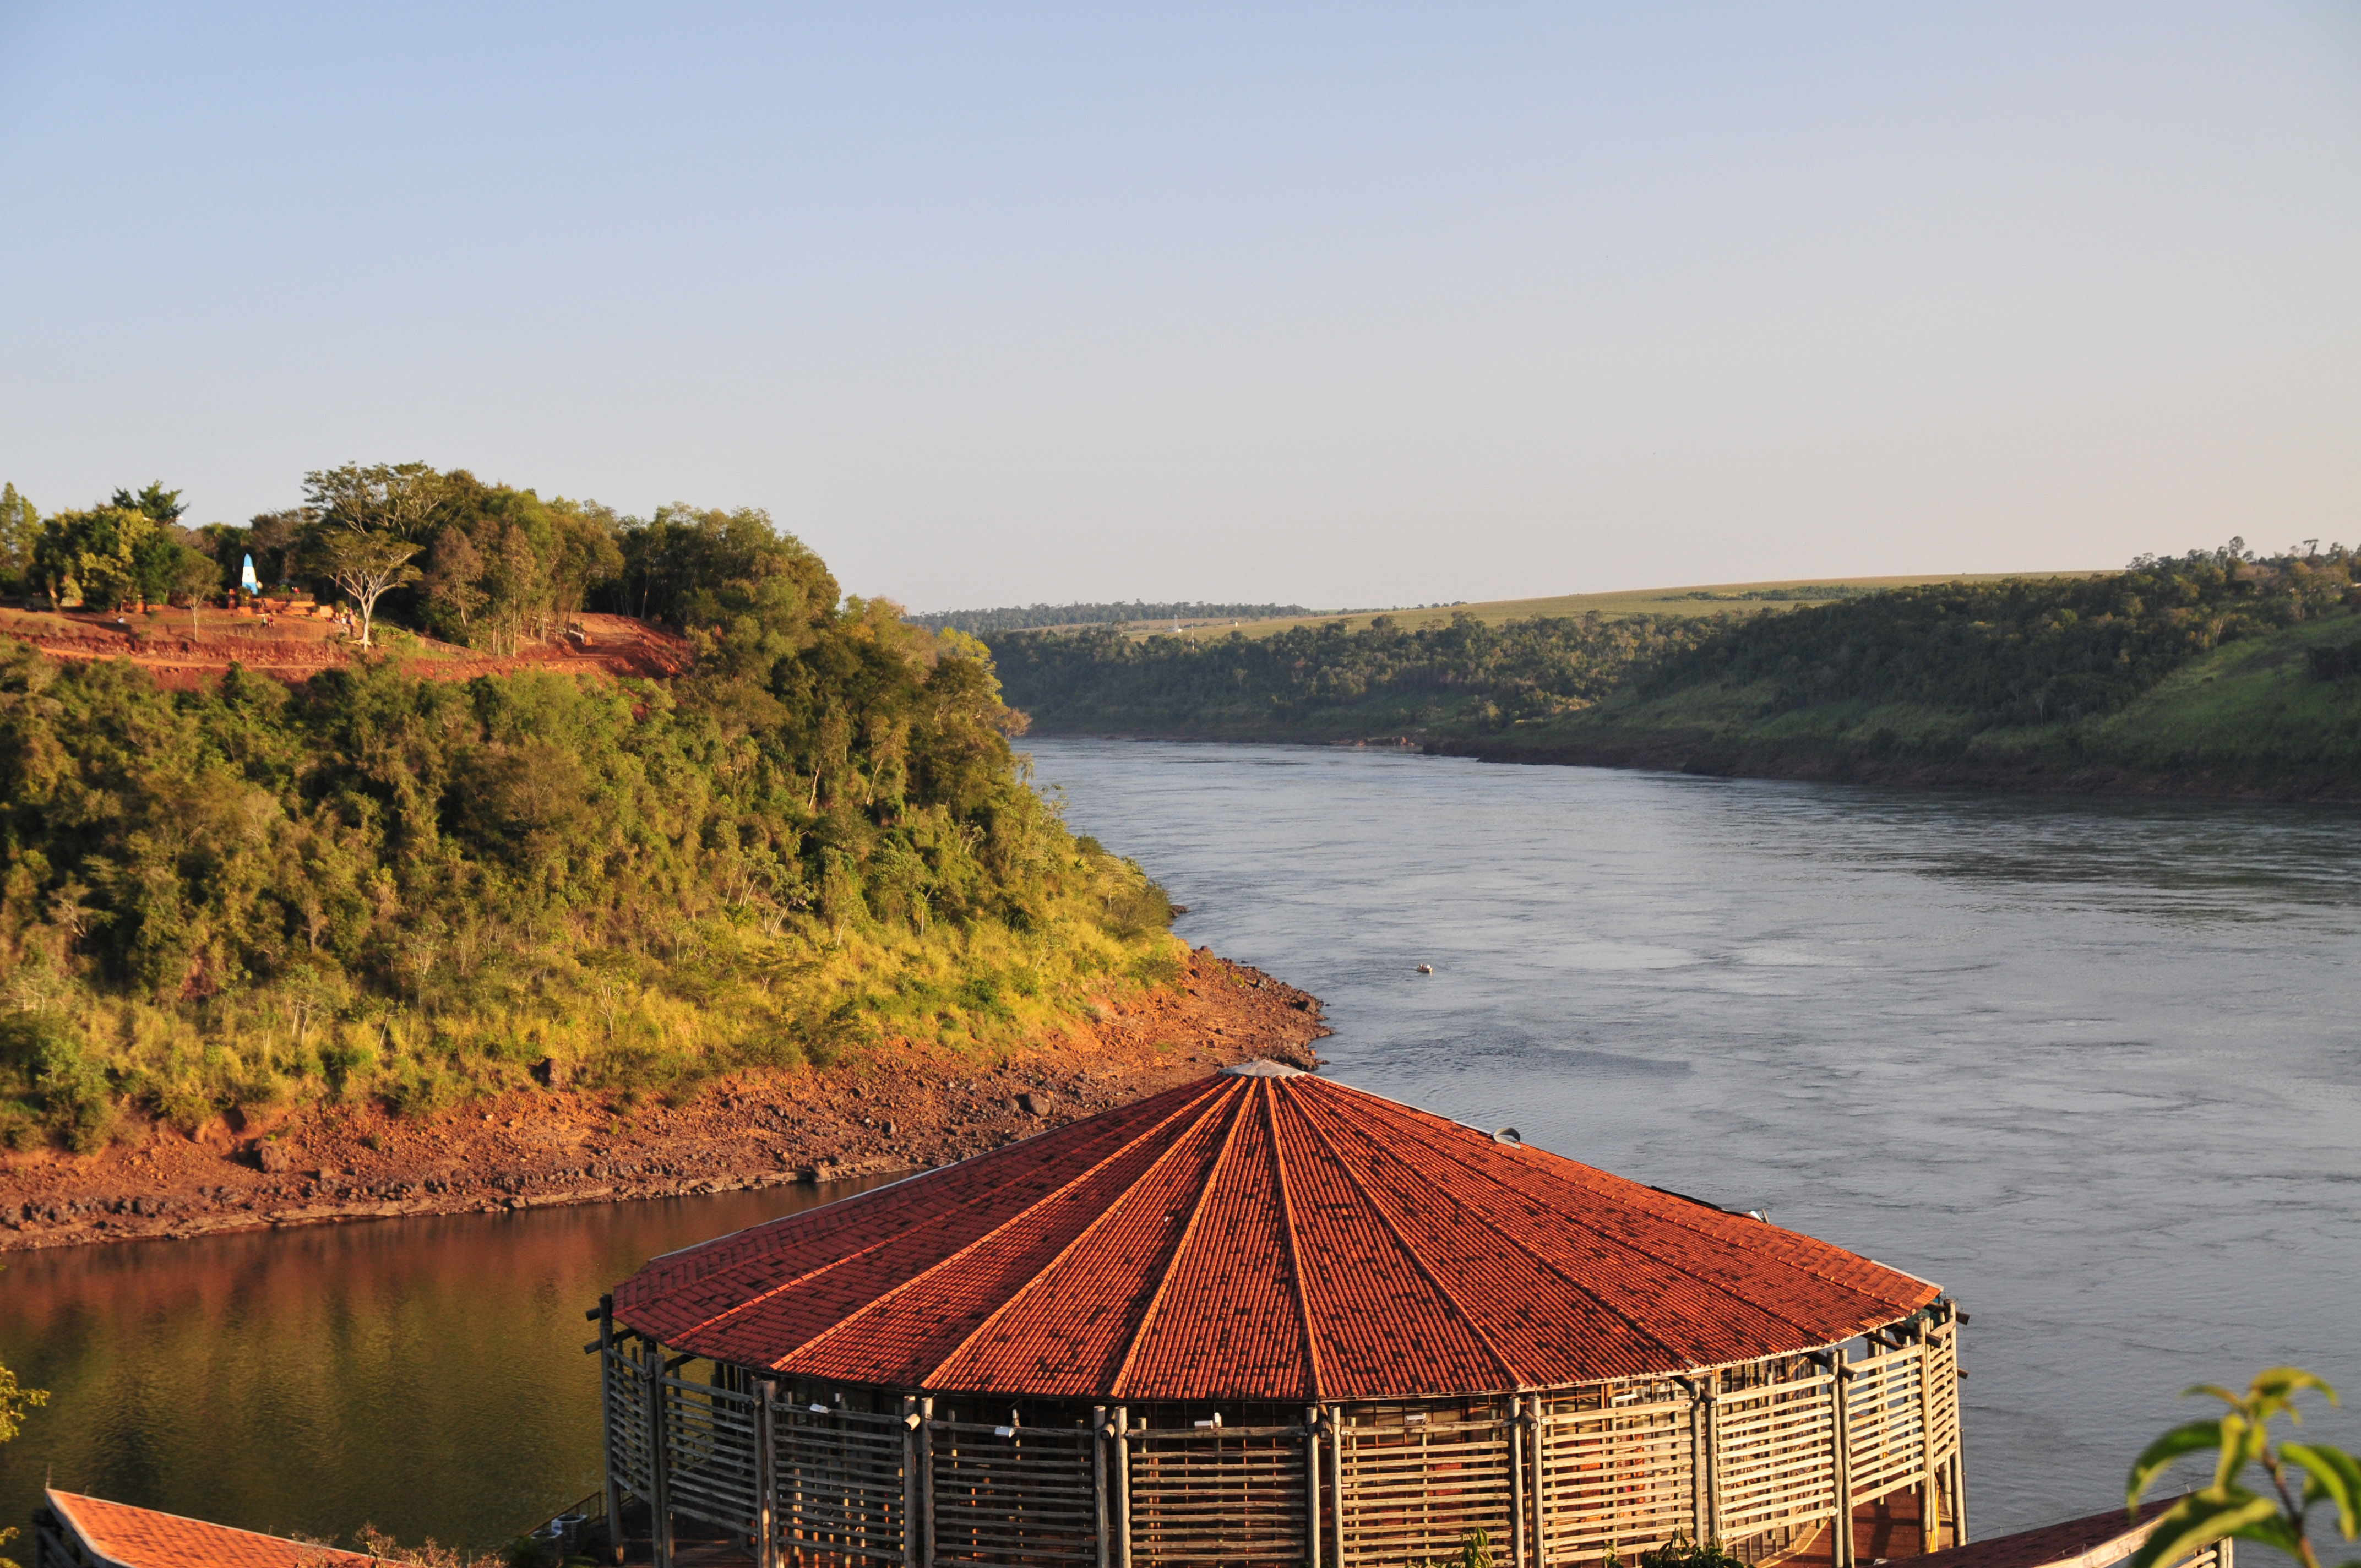
sea, coast, water, boat, shore, lake, river, vehicle, bay, reservoir, nikon, waterway, body of water, boating, argentina, brasil, iguazu, loch, d300, approved, rural area